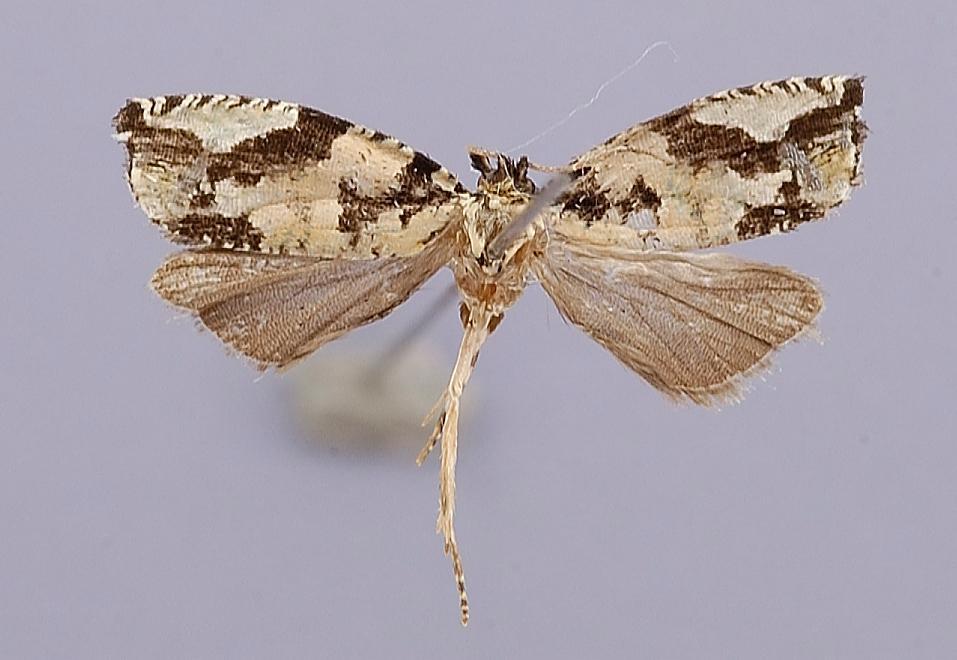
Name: Zeiraphera caeruleumana
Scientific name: Zeiraphera caeruleumana Kawabe, 1980
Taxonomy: Animalia, Arthropoda, Insecta, Lepidoptera, Tortricidae
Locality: Akita Prefecture, Tamagawa, Akita, Japan
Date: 2 Sep 1970